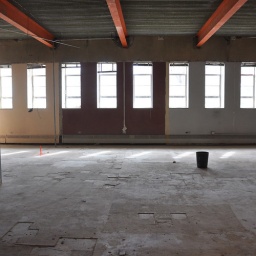
Demolition of the McNichols building in preparation for the interior redesign/rebuild by tres birds workshop.